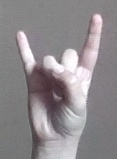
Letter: la